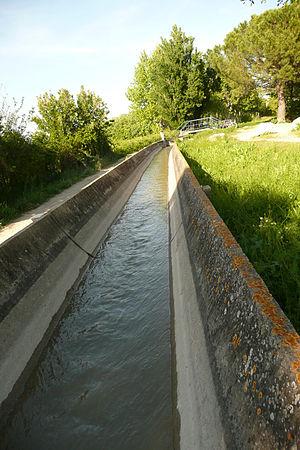
Canal d'eau à Charleval (Bouches-du-Rhône).
Charleval est une commune française, située dans le département des Bouches-du-Rhône en région Provence-Alpes-Côte d'Azur. Elle fait partie de la métropole d'Aix-Marseille-Provence. Ses habitants sont appelés les Charlevalois. La commune utilise fréquemment l'appellation non officielle Charleval-en-Provence.